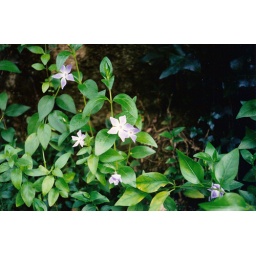
Tiny blue flowers growing inside the ruins of the Moorish Castle in Sintra, Portugal